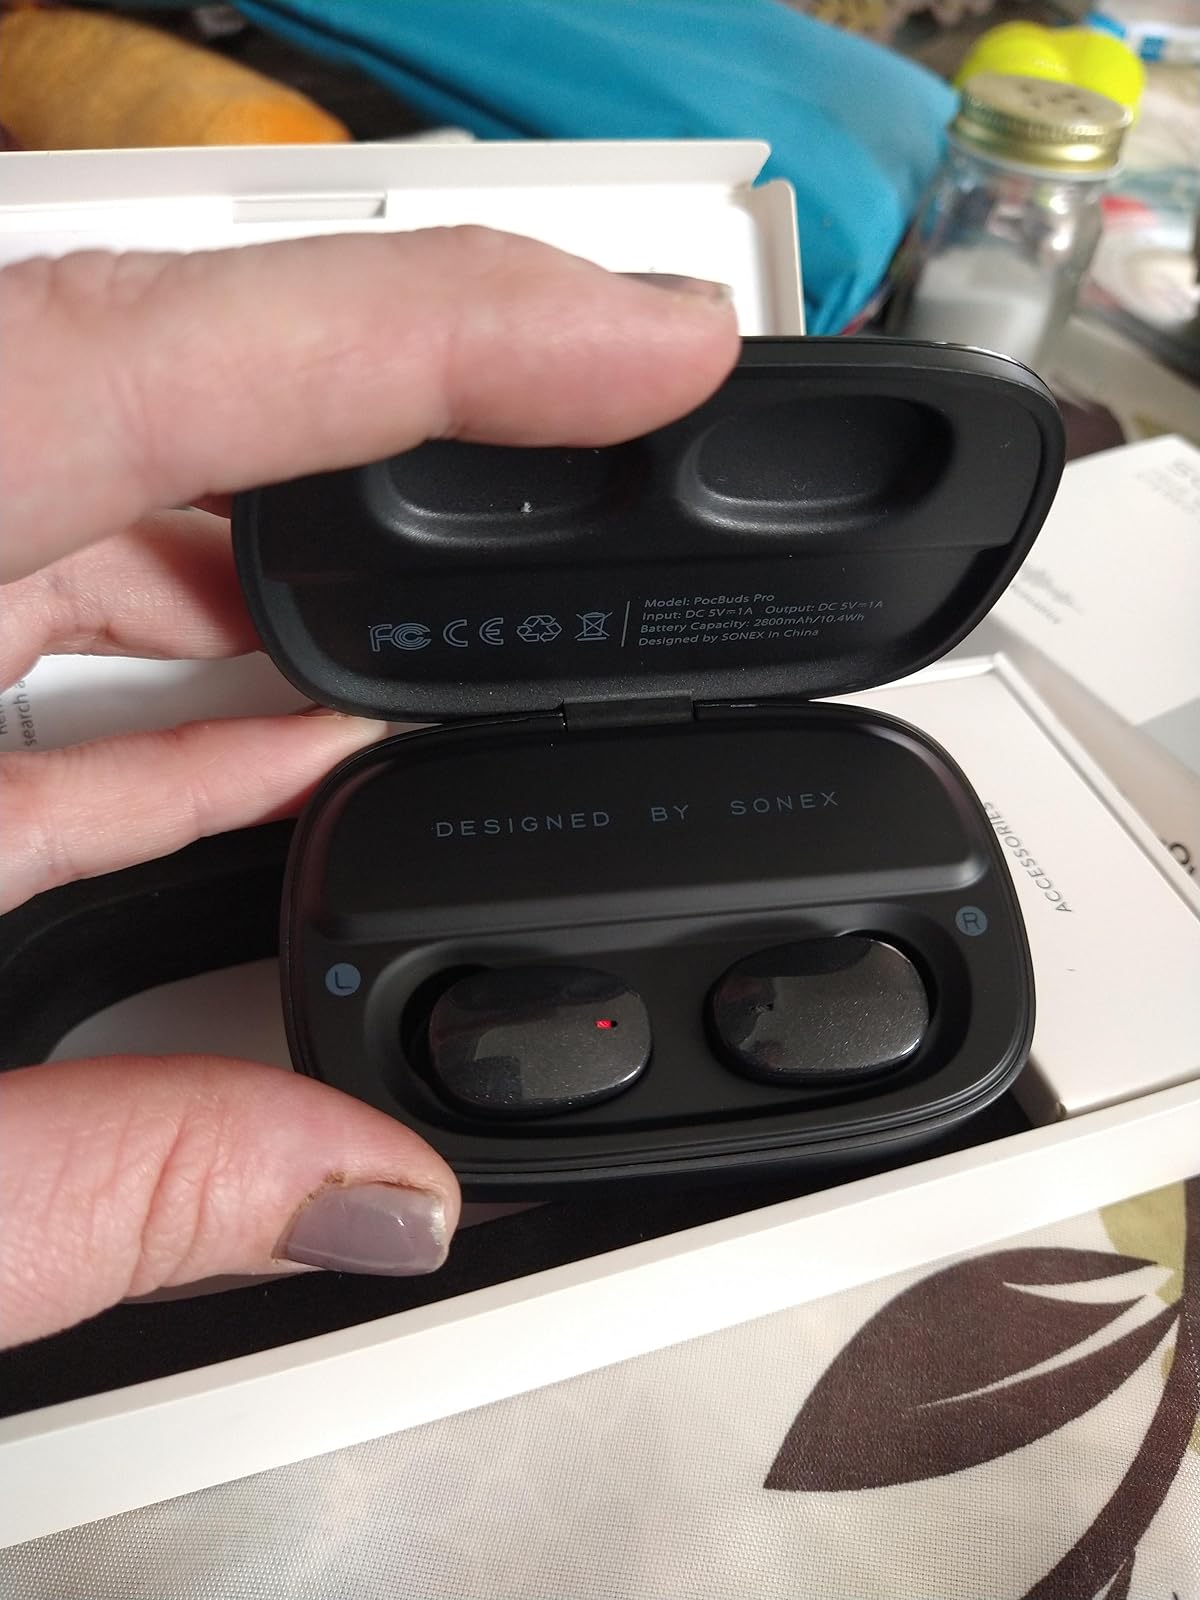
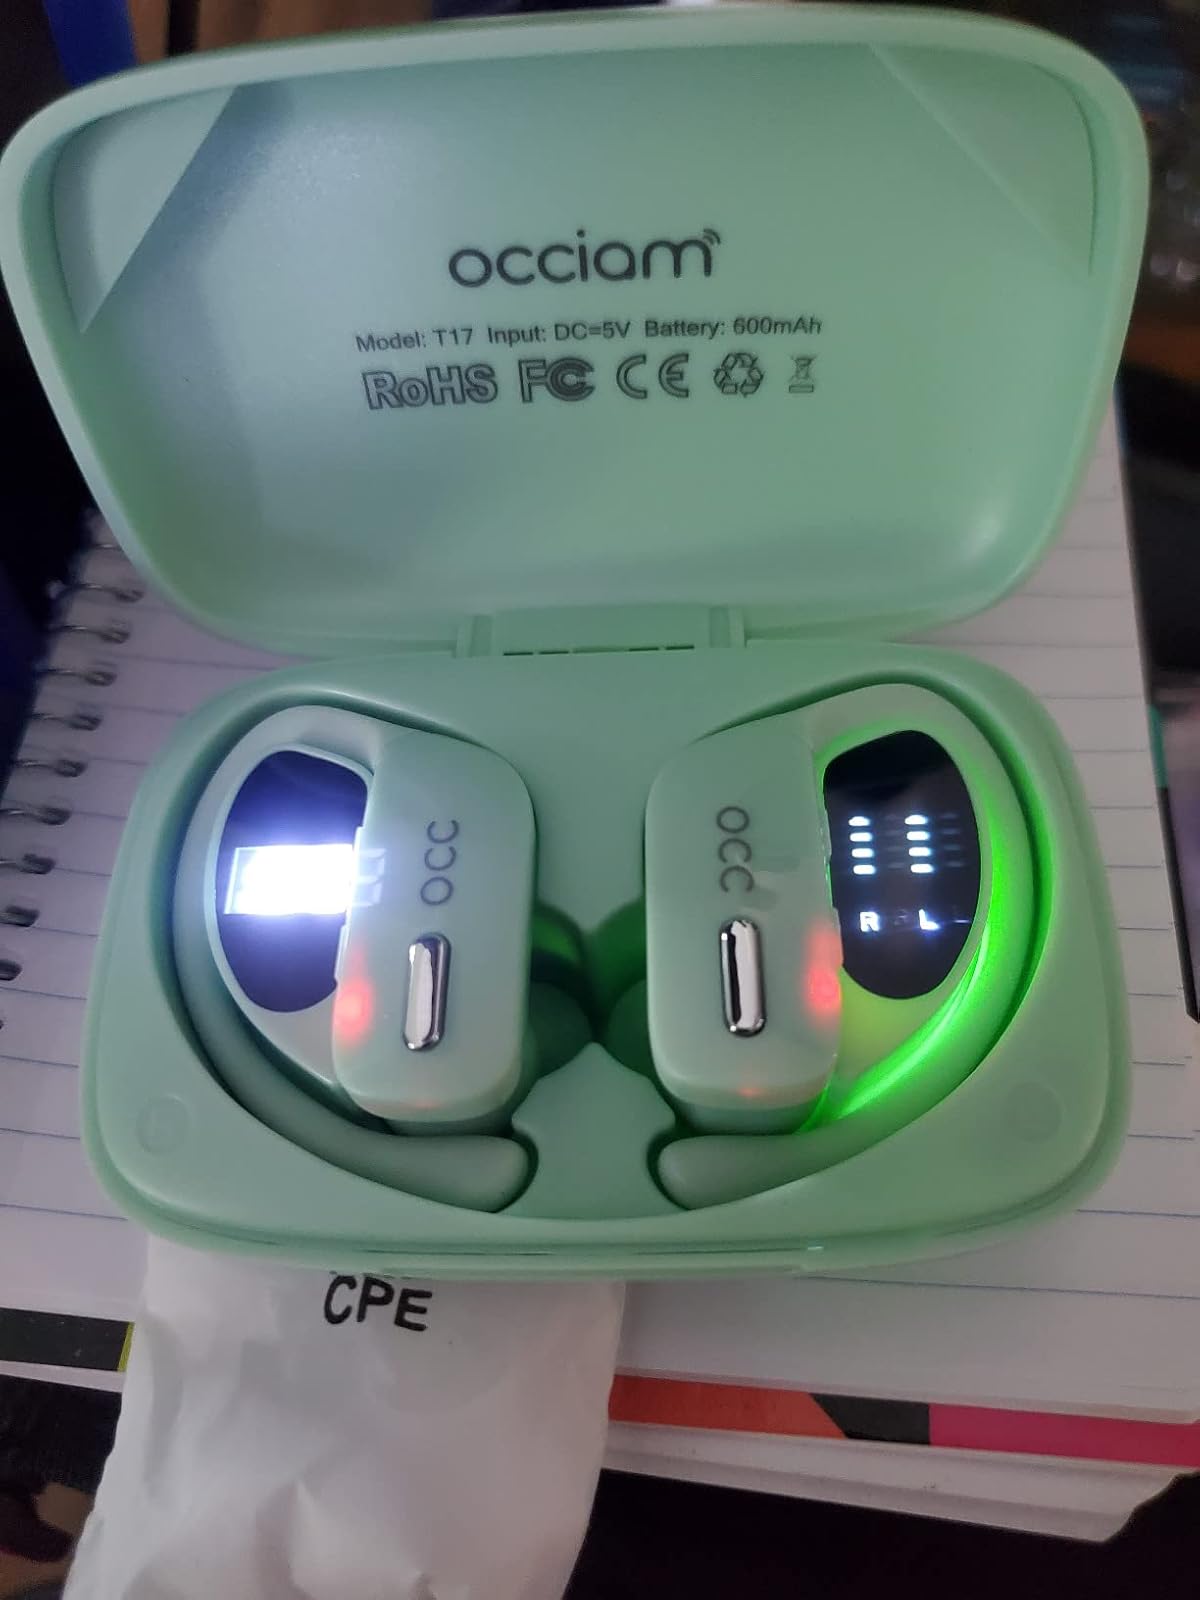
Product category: earbuds
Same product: no